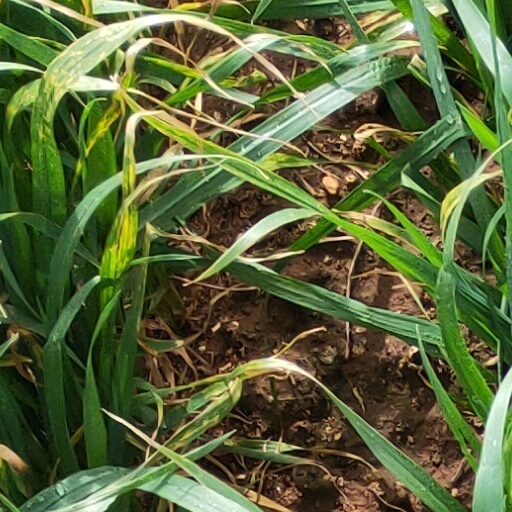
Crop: wheat